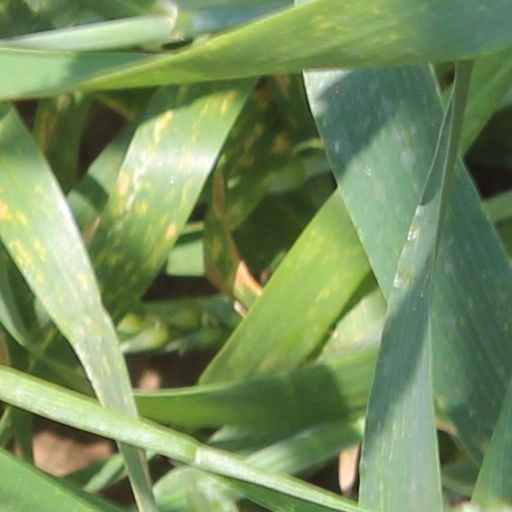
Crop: wheat